Kenta (musician)

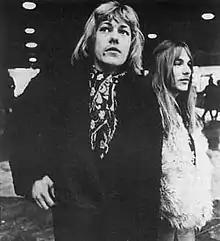
Kenta (left) with Stoffe (right) in 1968

Gustafsson was born in Nacka, Sweden. He grew up in Vällingby, a suburb northwest of Stockholm. Early in his life Kenta had problems with alcohol and drug addictions, which was the subject for the three documentaries by Stefan Jarl known as "The Mod Trilogy". He competed in Melodifestivalen, the Swedish qualifying round for the Eurovision Song Contest in 1980 with the song "Utan att fråga", finishing sixth place. His biggest hit was "Just idag är jag stark" a song about feeling strong after struggling with addiction. He was known as a supporter of the Swedish football team Hammarby IF who adopted "Just idag är jag stark" as their anthem.